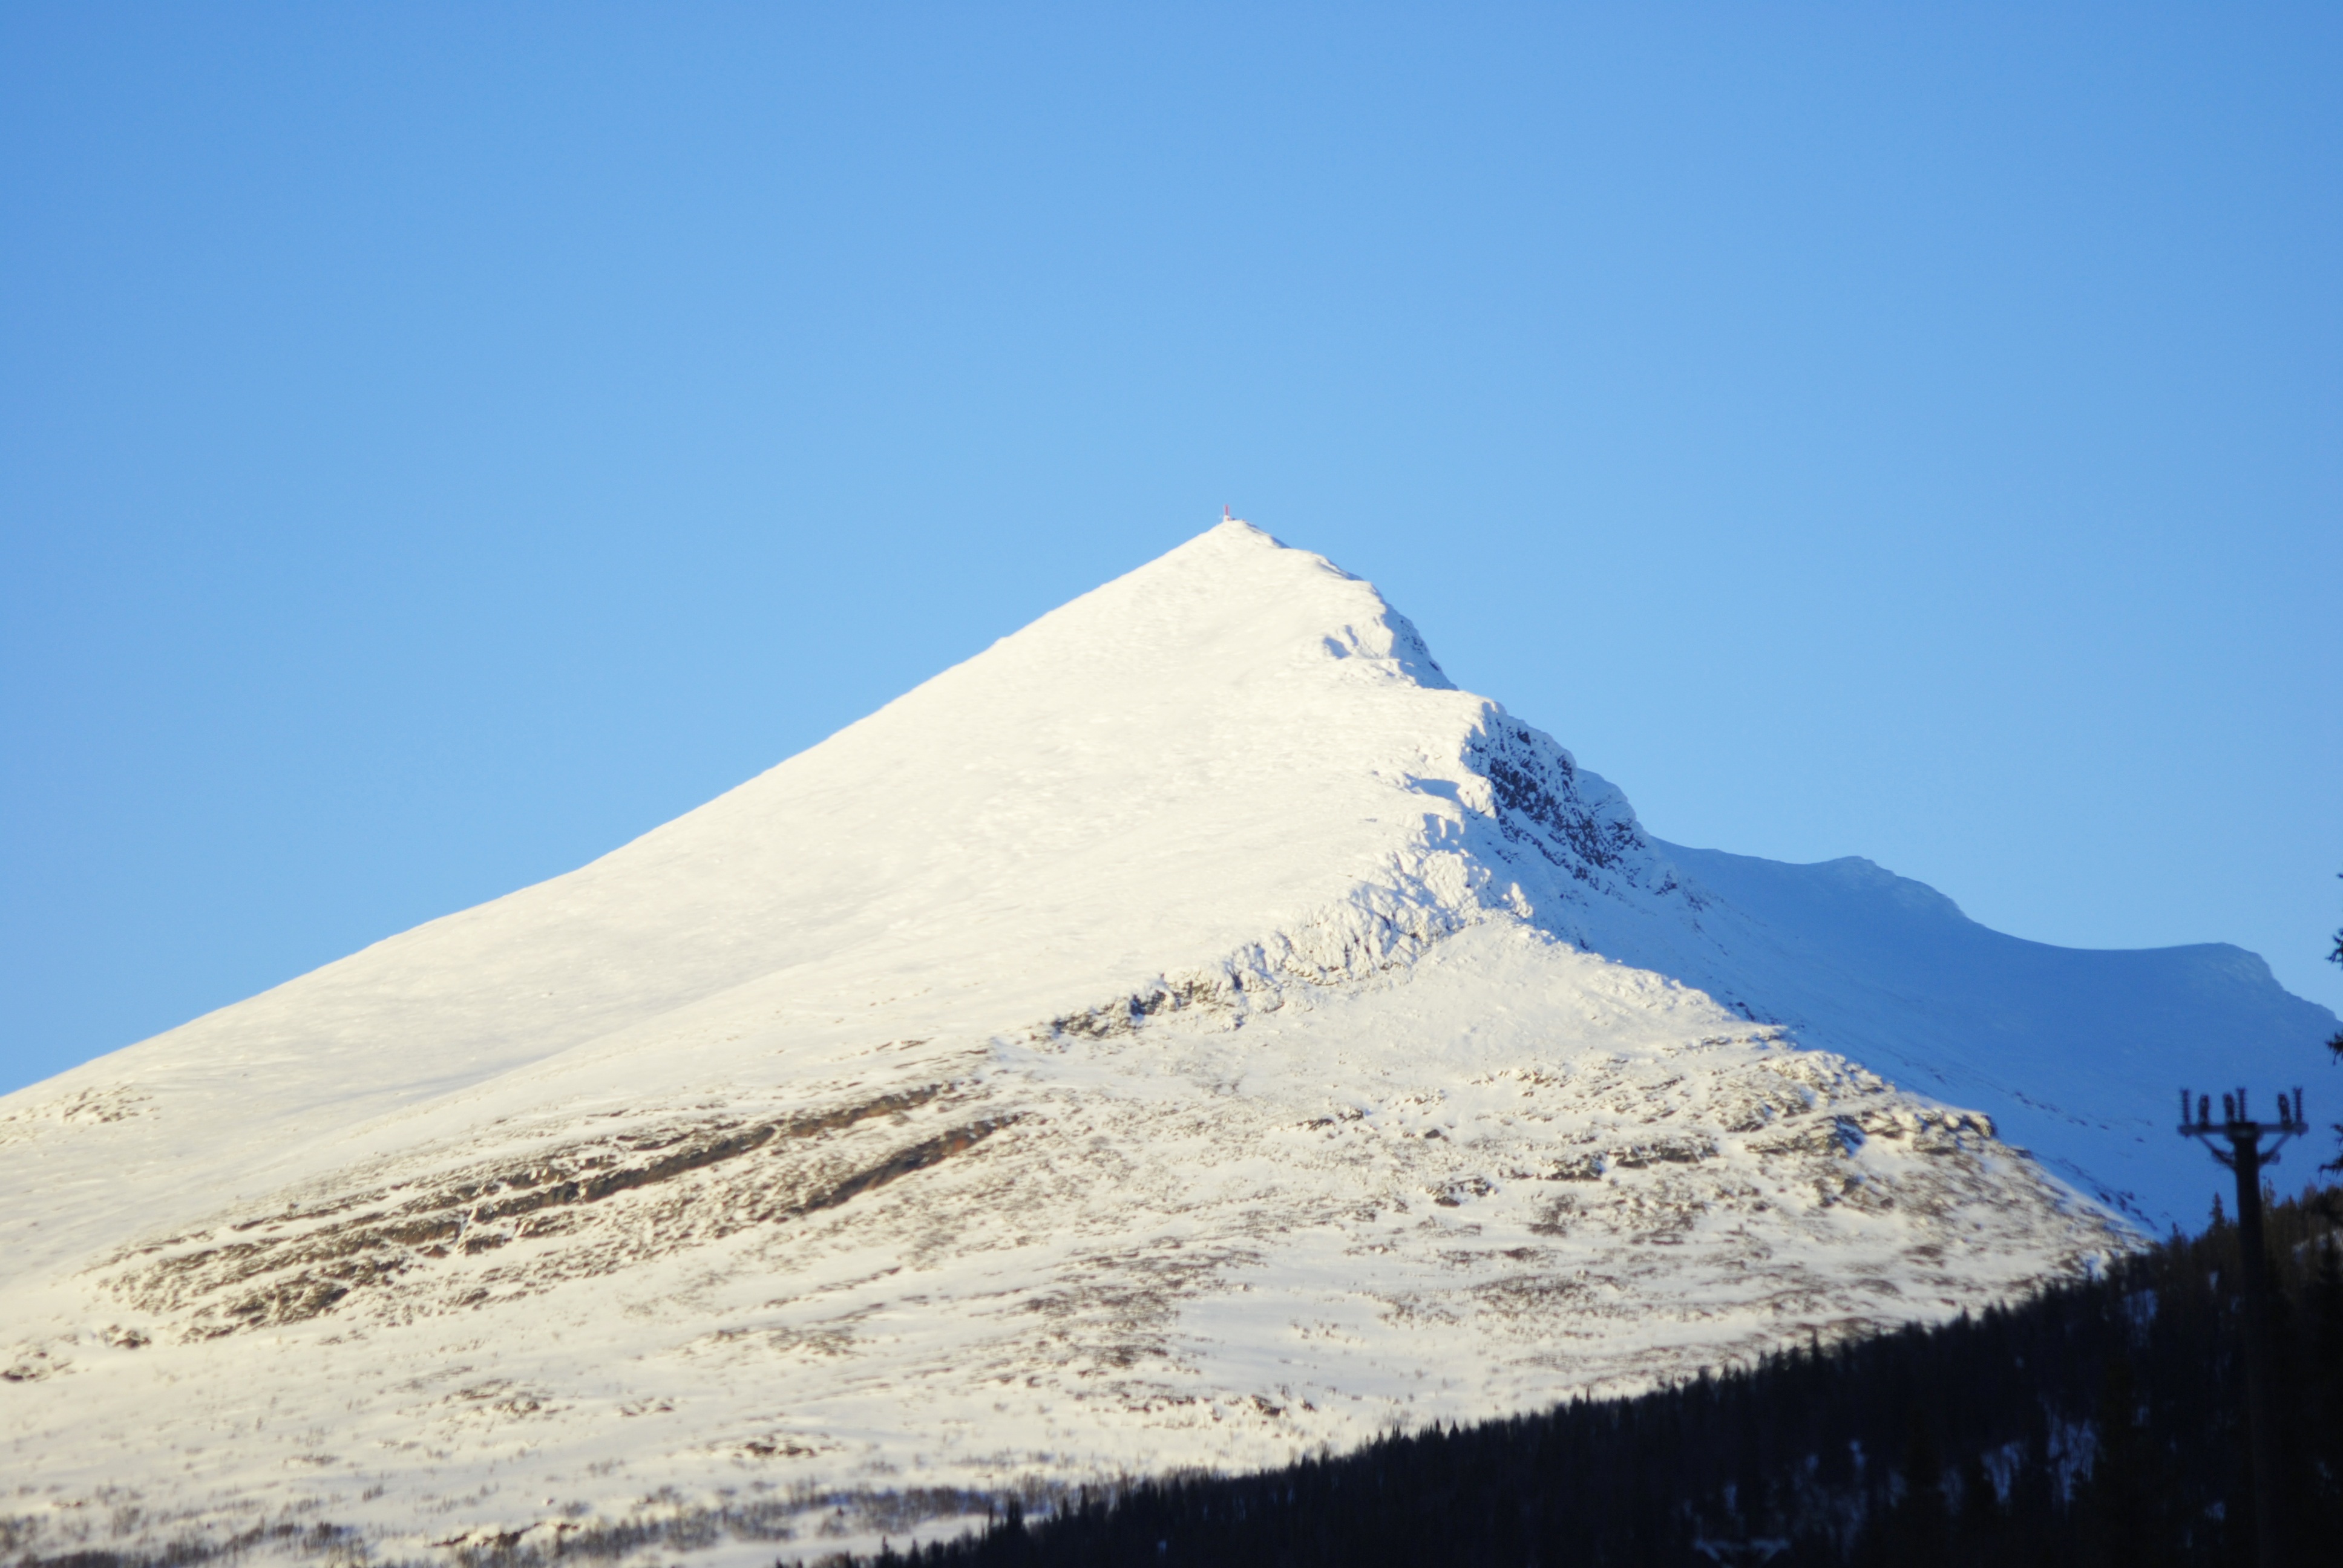
mountain, snow, winter, hill, mountain range, weather, season, ridge, summit, mountaineering, alps, sweden, landscapes, plateau, landform, fully equipped kitchen, aftonsol, swedish mountains, geographical feature, mountainous landforms